National Capitol of Cuba

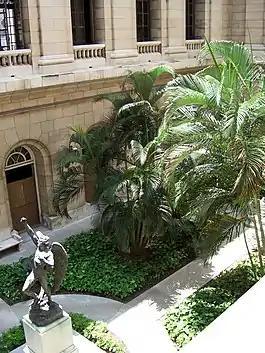
Inner courtyard at the north section of the Havana Capitol (Cuba). At the left, The Rebel Angel, a work by Italian sculptor Salvatore Buemi (1860–1916).

, 9: Patio-garden, 10: Salon (pasos perdidos), 12: Secretary, 14: Senate, 15: Cámara, 16: Gallery.